Candy Bauer

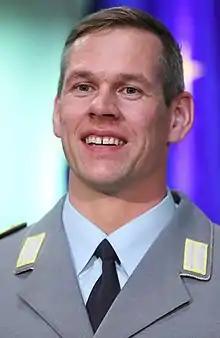
Bauer in 2022

Candy Bauer (born 31 July 1986) is a German bobsledder. He competed in the four-man event at the 2018 Winter Olympics winning the gold medal.